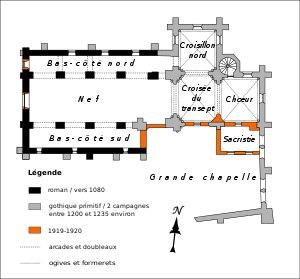
L'église Saint-Martin est une église catholique paroissiale située à Cinqueux, en France. Elle possède l'une des plus anciennes nefs de plan basilical de la région, qui devrait remonter aux alentours de 1080. À l'extérieur, les deux contreforts plats flanquant la façade occidentale, les fenêtres latérales de la nef, les cordons de billettes comme unique élément du décor, et les curieux tympans en opus spicatum des anciens portails de la façade et du bas-côté sud datent d'origine. L'intérieur est d'une grande sobriété, et les grandes arcades retombent sur de simples impostes gravés d'un décor géométrique ou sculptés. Les parties orientales et la grande rosace en haut de la façade sont de style gothique primitif et ont été bâties au tout début du XIIIᵉ siècle à l'emplacement du sanctuaire roman. Le 17 février 1910, la pile sud-est du clocher, qui s'élève au-dessus de la croisée du transept, s'est subitement effondrée, et entraînée dans sa chute une partie des voûtes des travées autour. Au lieu d'étayer le clocher, les autorités ont précipitamment décidé de faire dynamiter le reste du clocher.